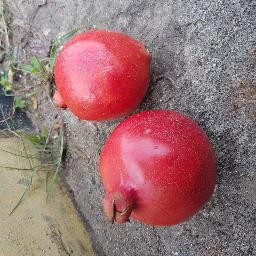
Fruit: Pomegranate
Quality: Good